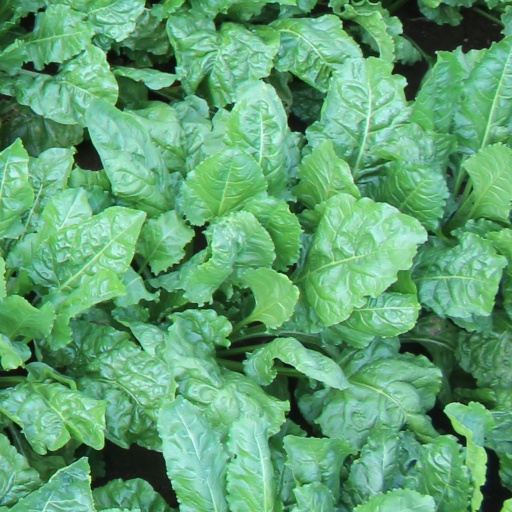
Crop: sugar beet